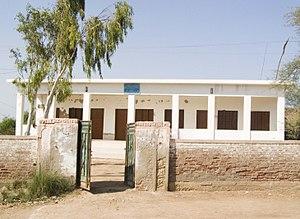
Le district de Tando Muhammad Khan est une subdivision administrative de la province du Sind au Pakistan. Proche d'Hyderabad, le district est créé en 2005 et sa capitale est Tando Muhammad Khan.